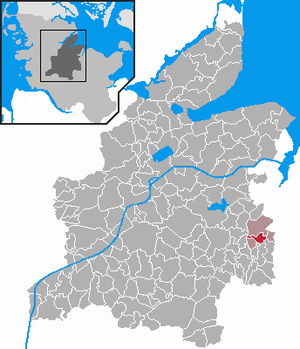
Böhnhusen est une municipalité allemande située dans le land du Schleswig-Holstein et dans l'arrondissement de Rendsburg-Eckernförde. En 2015, sa population est de 291 habitants.